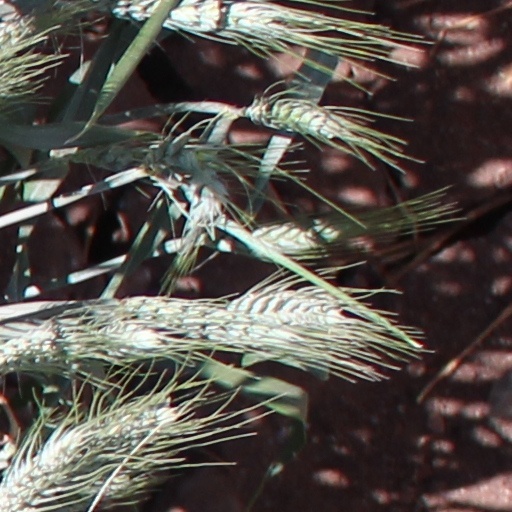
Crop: wheat